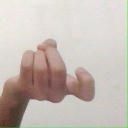
अक्षर: ज